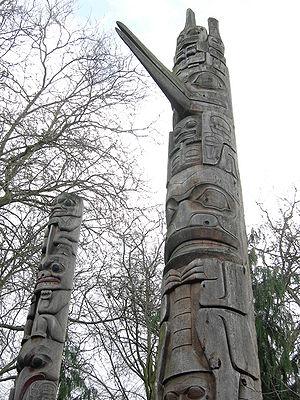
Le musée Burke d'histoire naturelle et de culture est un musée d'État de Washington depuis 1899. Il est situé sur le campus de l'université de Washington à Seattle.